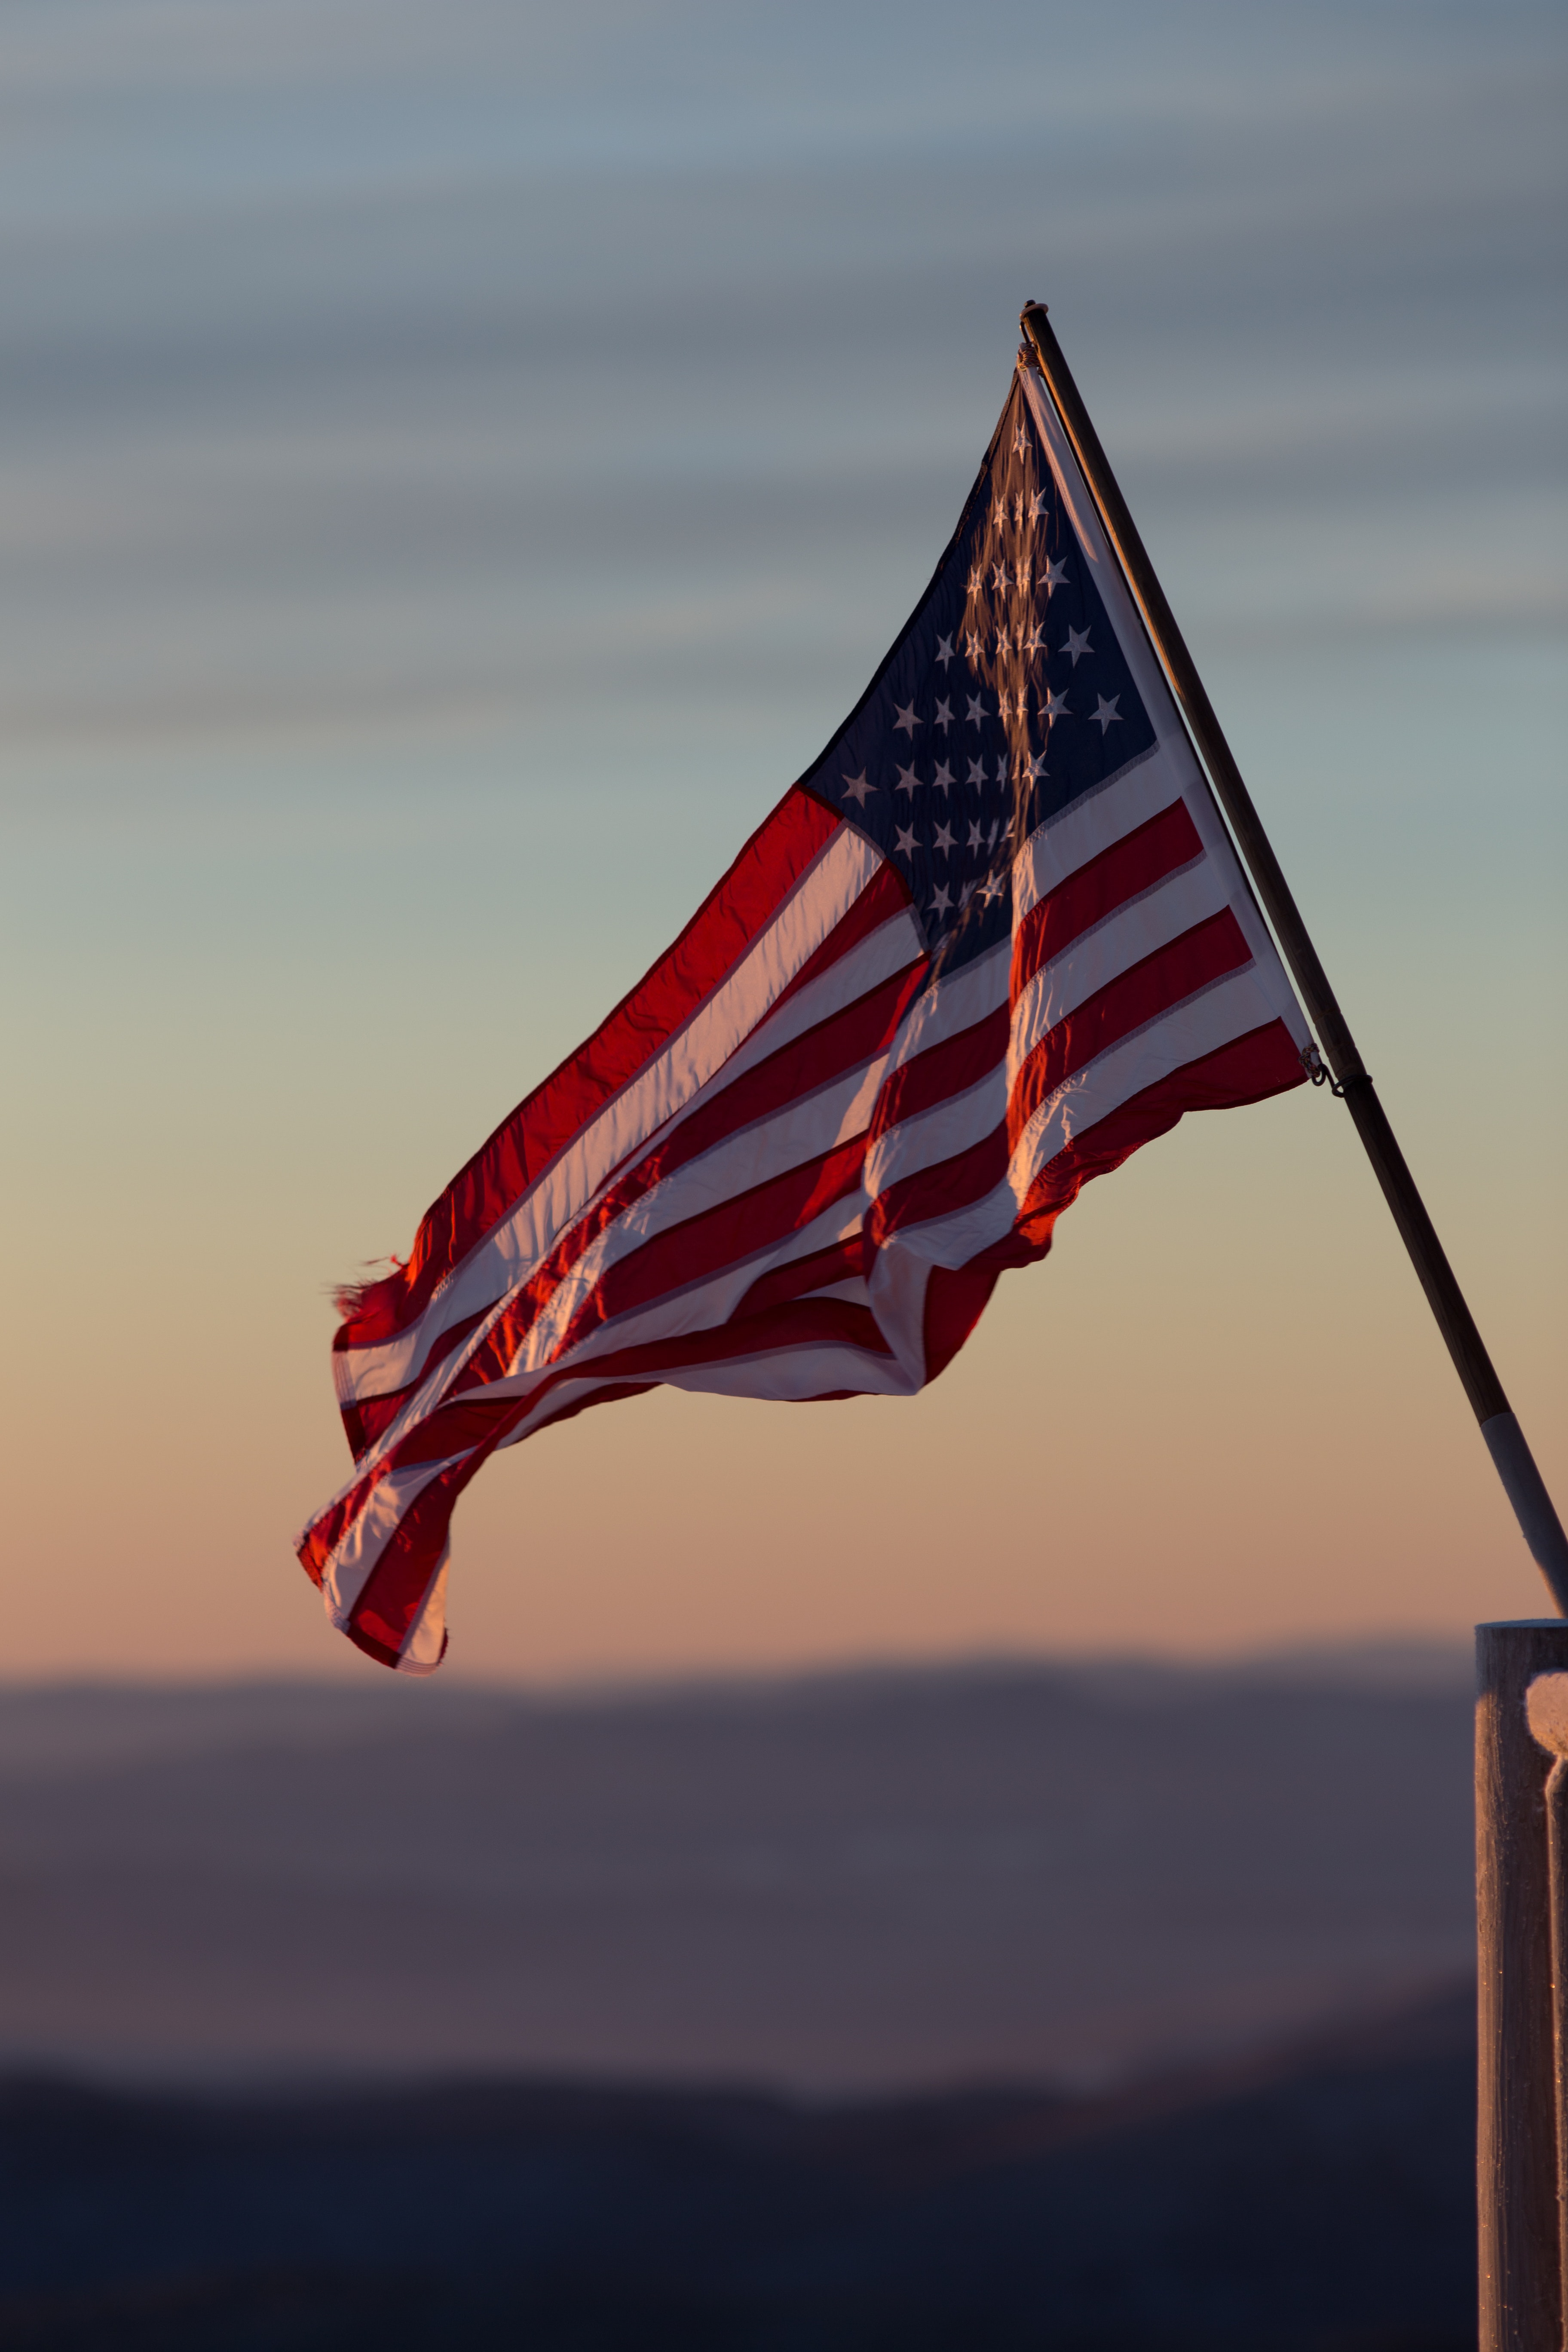
flag, flag of the united states, sky, cloud, wind, stock photography, pole